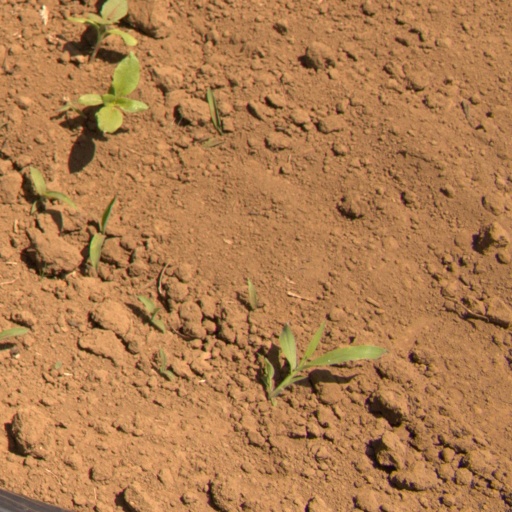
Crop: Jerusalem artichoke